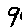
Label: 9